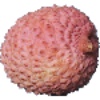
Label: Lychee 1